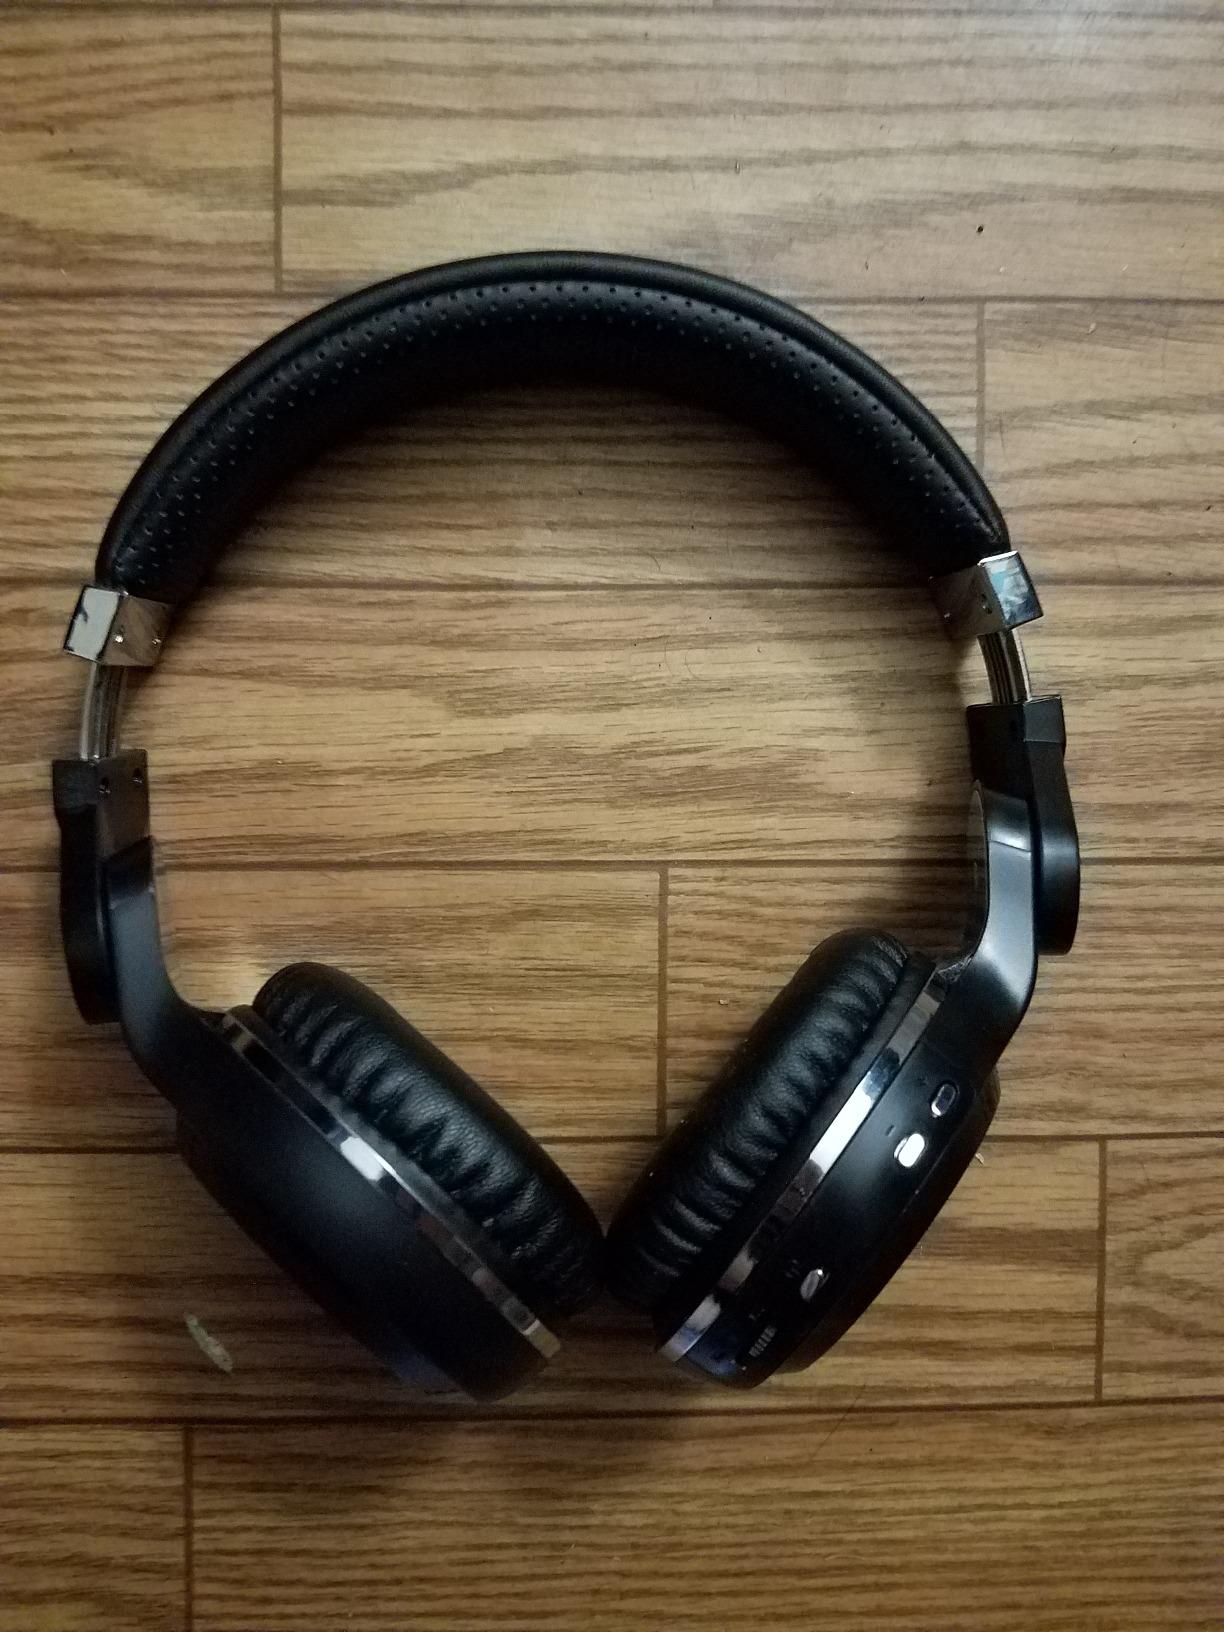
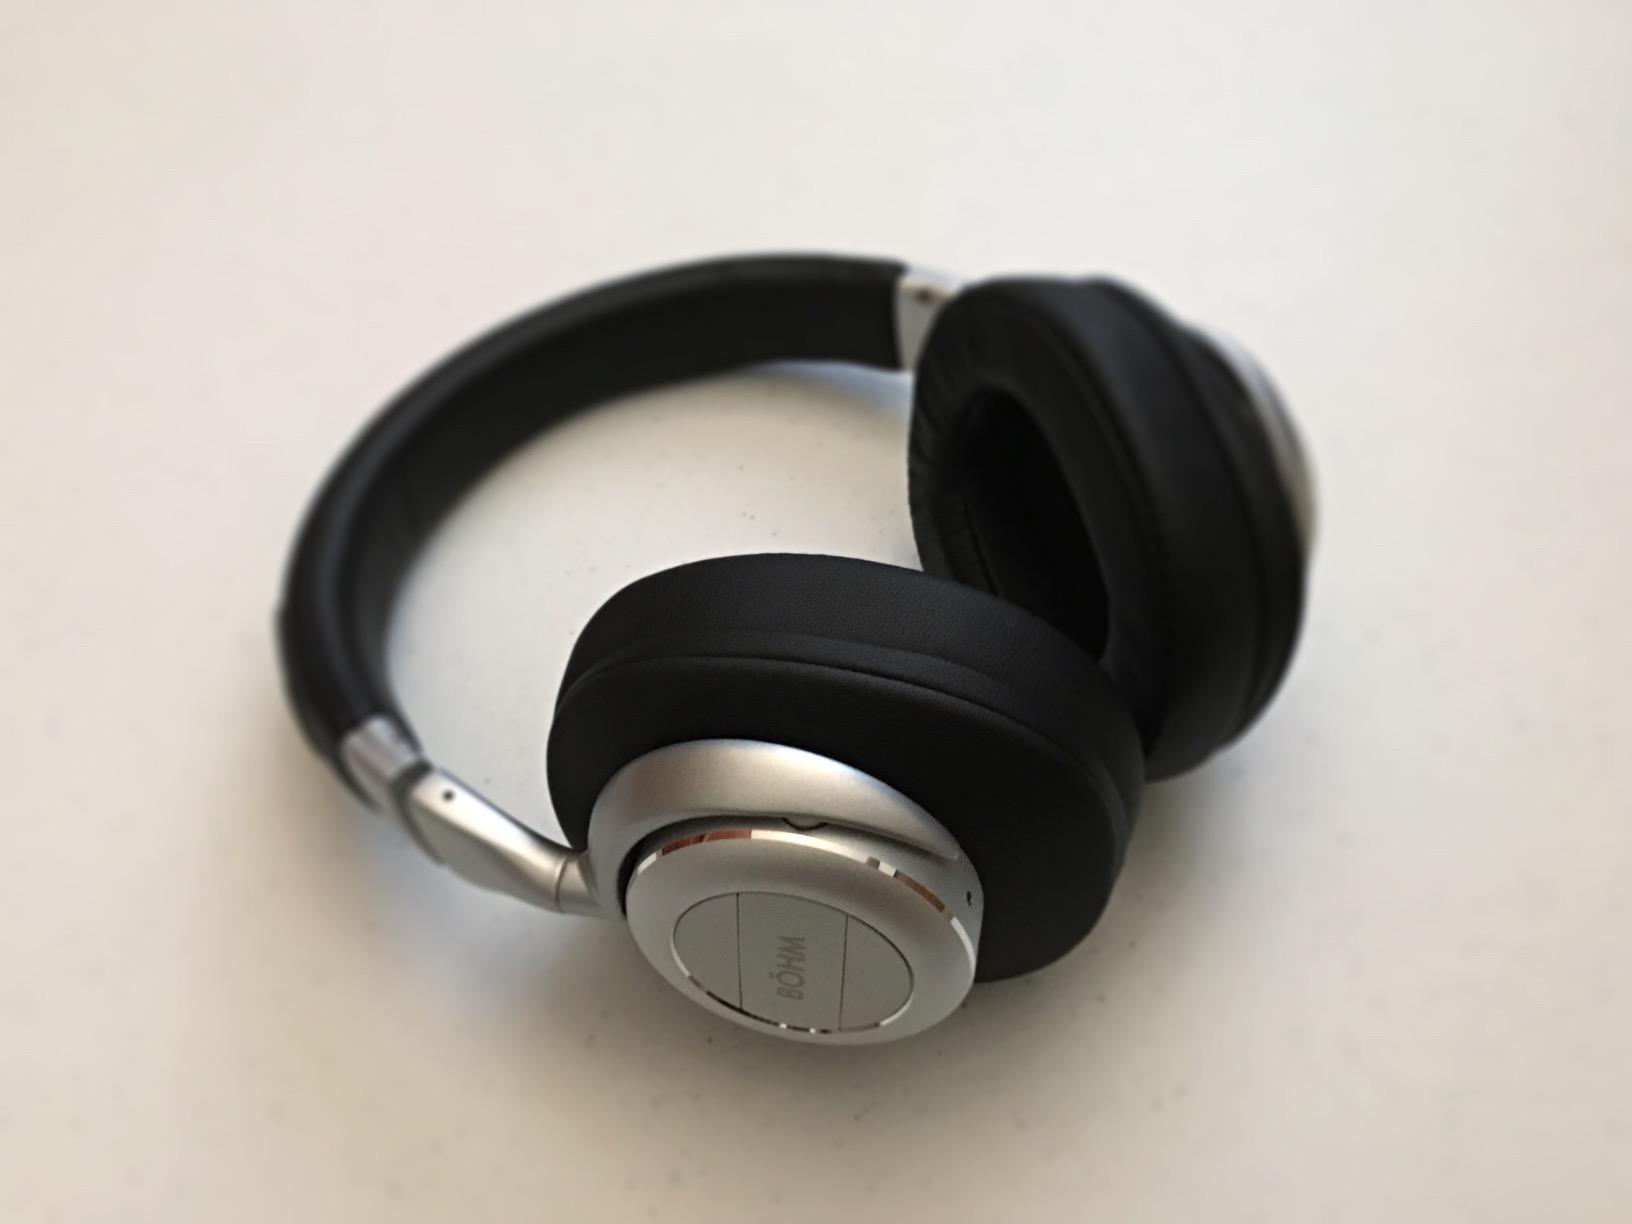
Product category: headphones
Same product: no